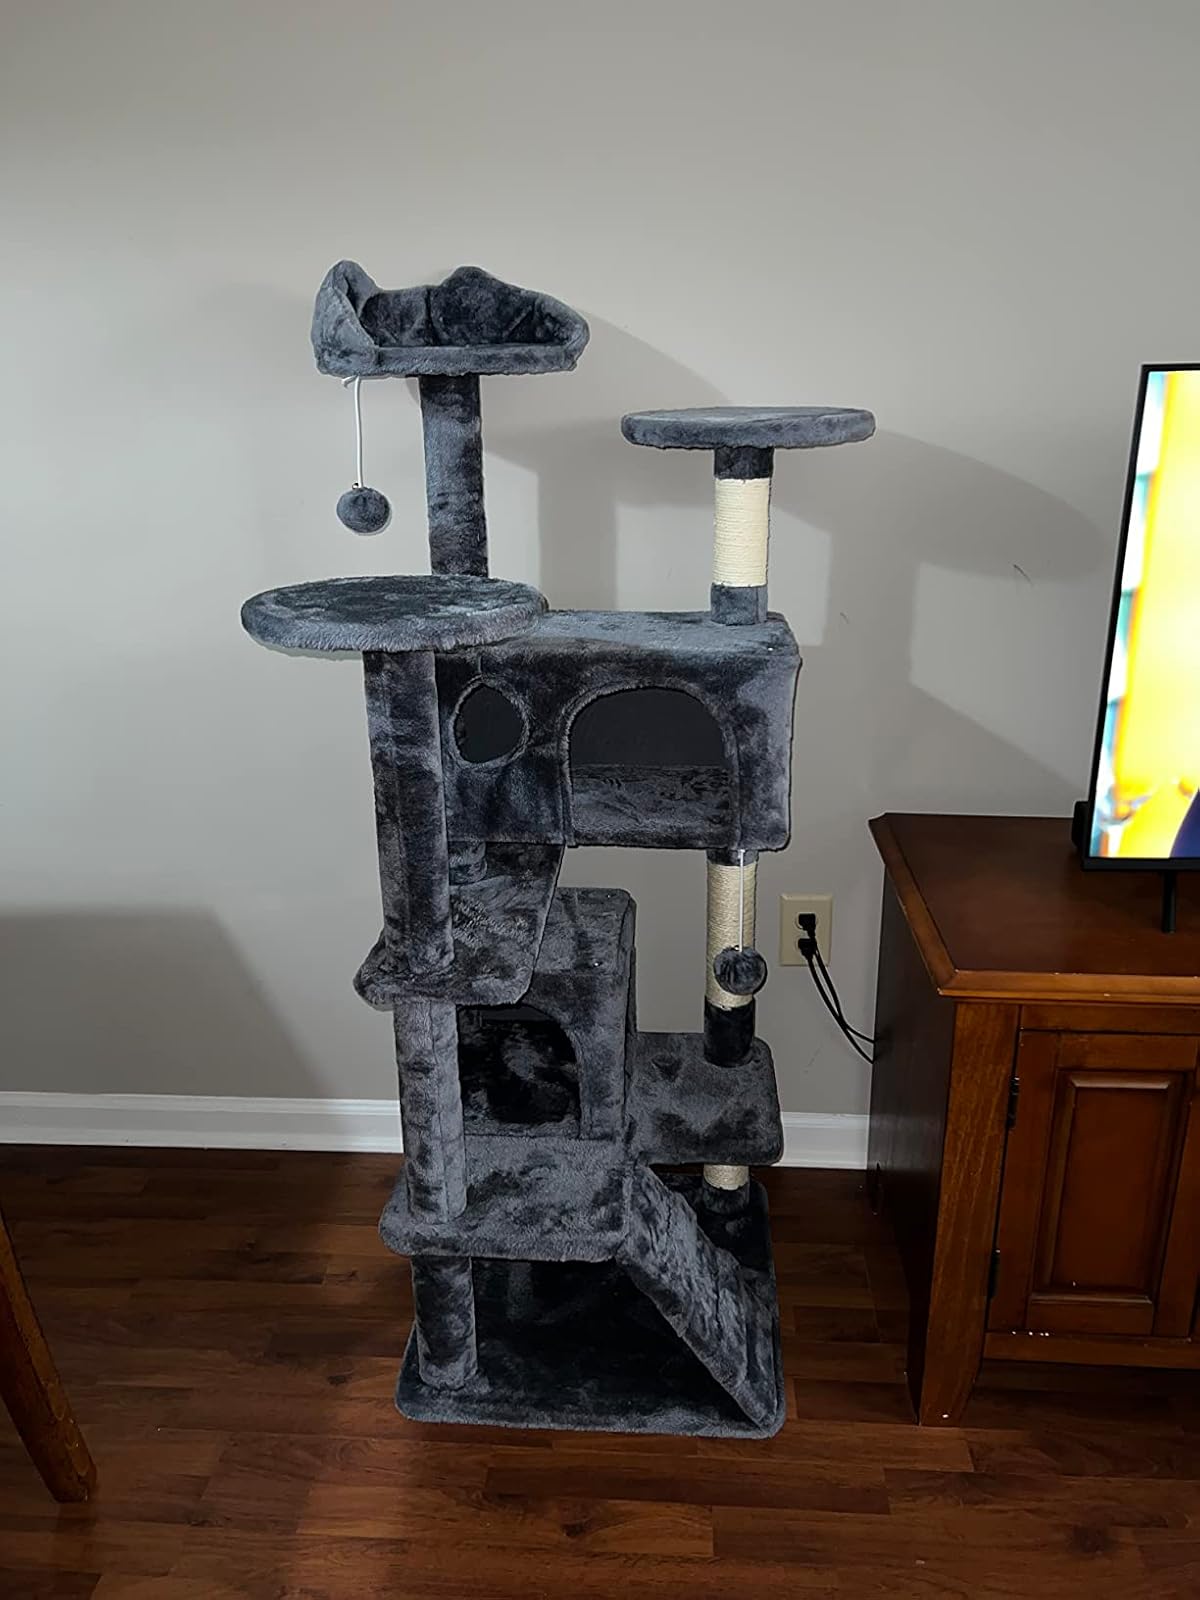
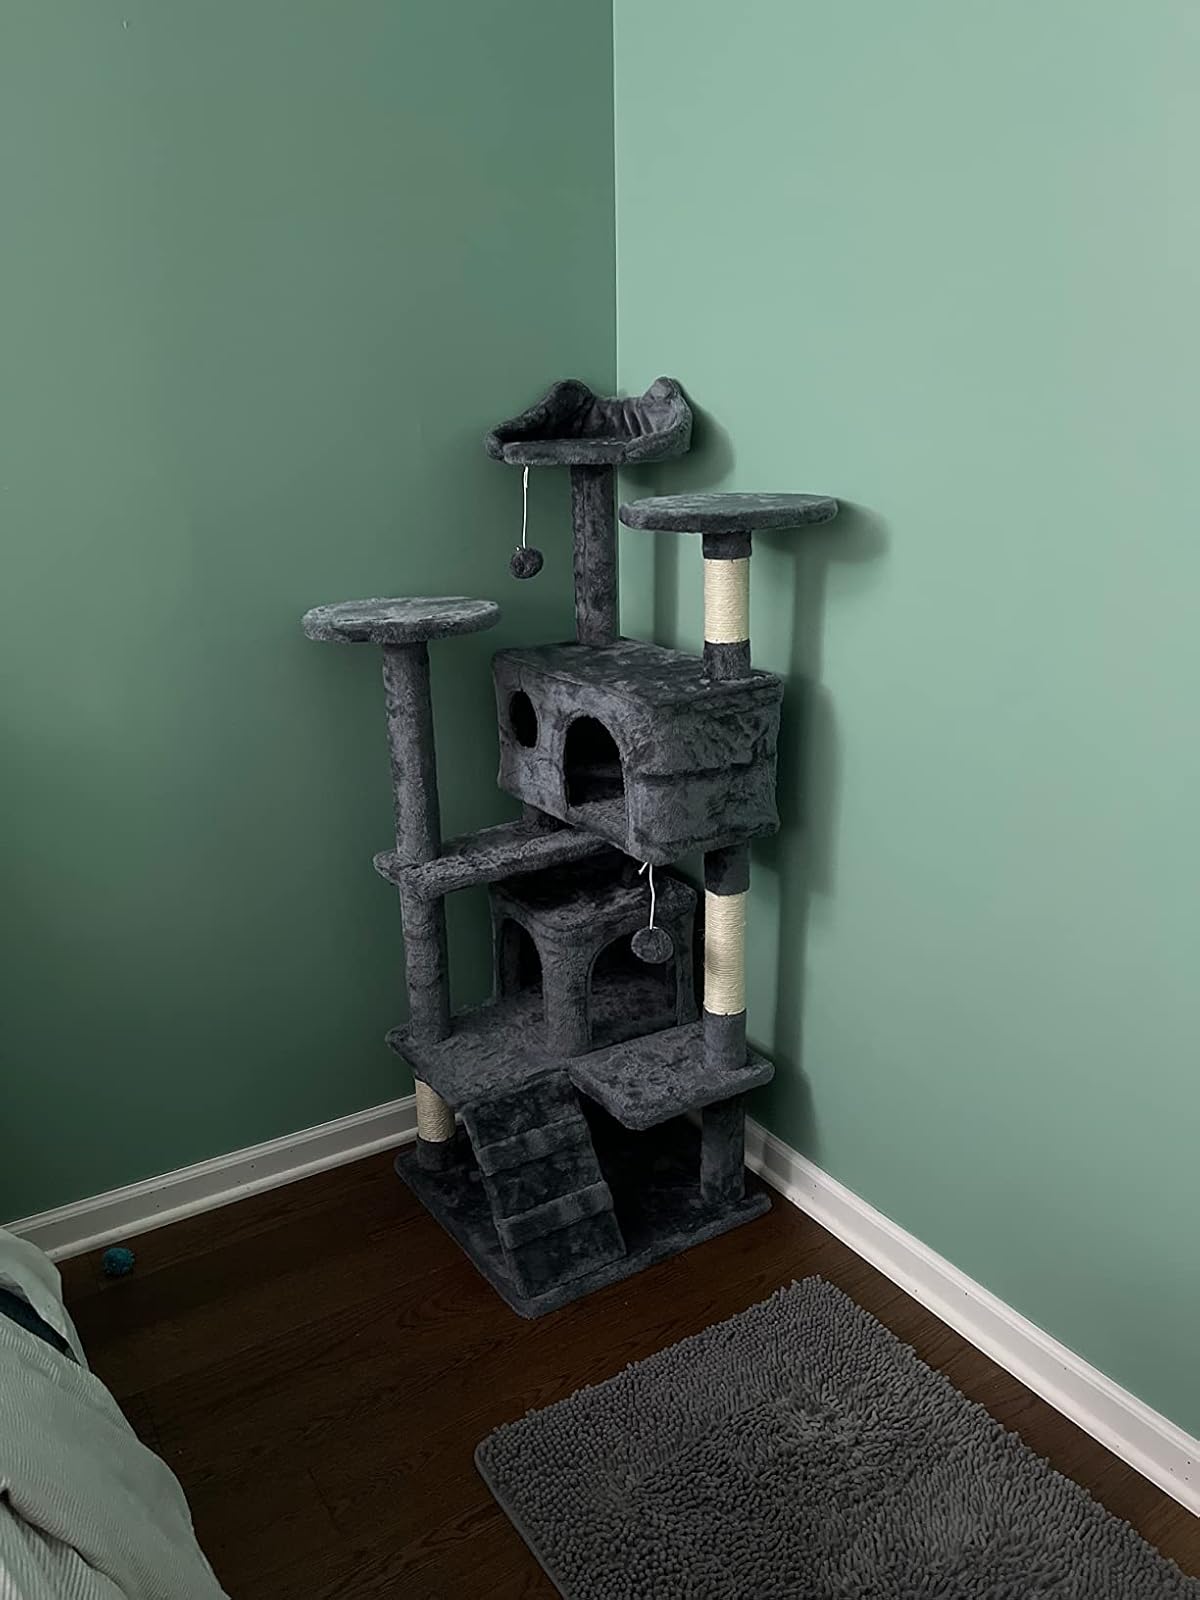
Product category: items_cat tree
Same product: yes